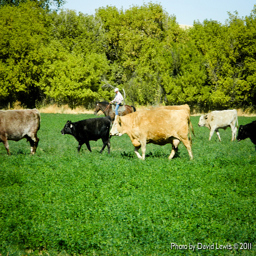
Herd of cattle being herded by a man on a horse.
a number of cows in a field near many trees
Several cows walk in a field with a man on a horse in the background.
A cowboy is on a horse in a pasture herding cattle.
A group of cows that are standing in the grass.